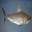
Label: shark